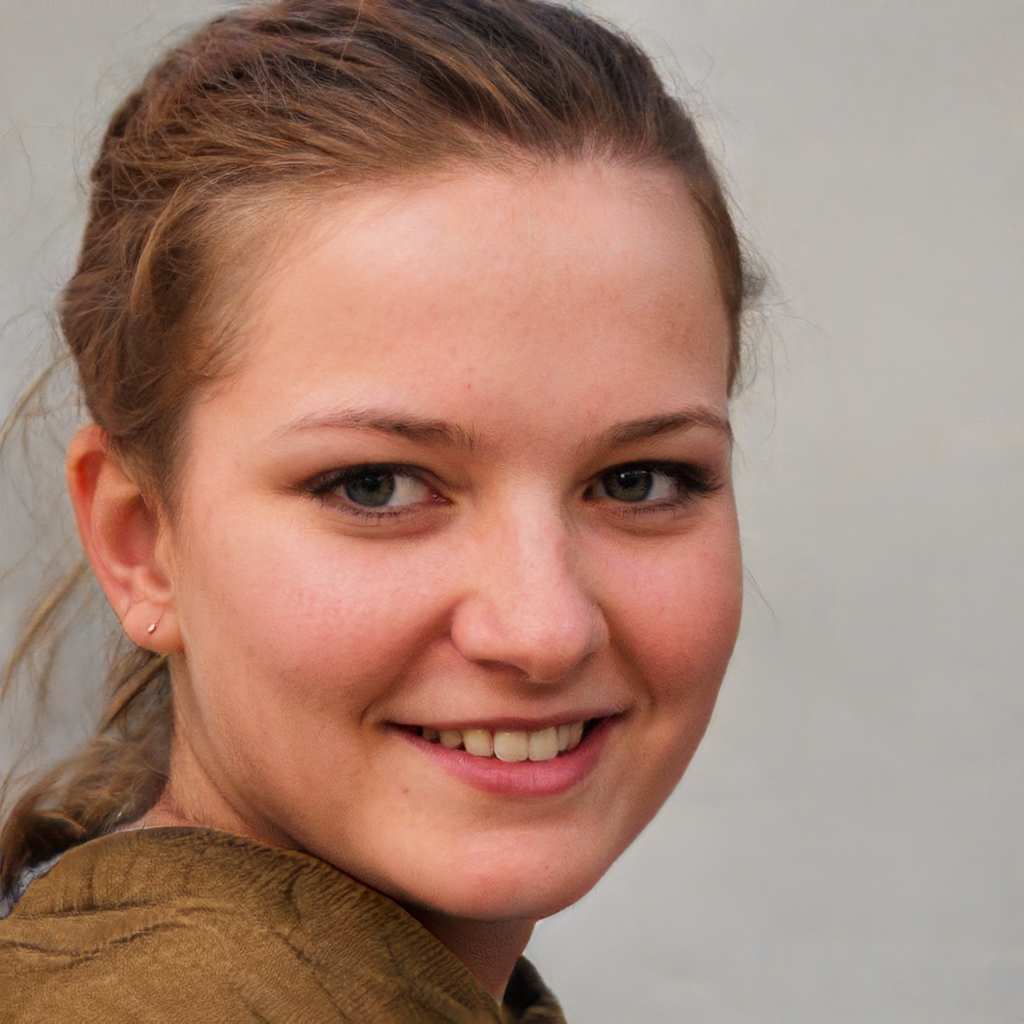
Gender: Female